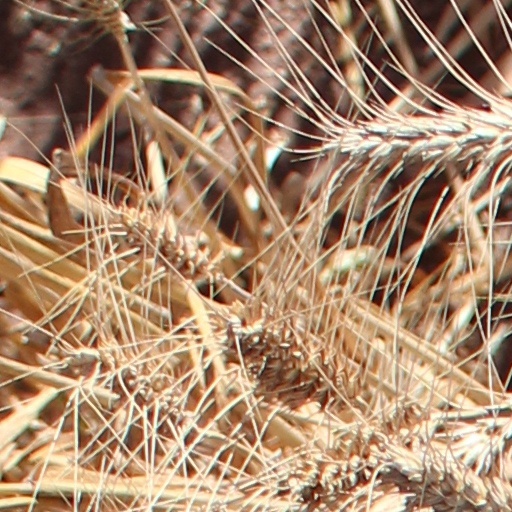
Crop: wheat